Bedfordia salicina

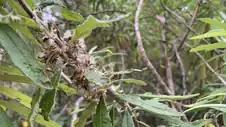
Inflorescence arise at leaf axils

"Bedfordia" "salacina" is found in sclerophyllous forests that are widely adapted to fire, while wetter environments have fire free periods up to 100 years, drier environments have fire free periods of 25–50 years. "Bedfordia salicina" has low propensity to propagate fire among wet sclerophyll and gully species and require considerable moisture loss before flaming can occur. When oven dried, "Bedfordia salicina" can reach 65-72% moisture loss from its initial weight, at which Bedfordia can both ignite and spread fire rapidly. Following fire, "Bedfordia salicina" have the capacity to regenerate vegetatively via lignotubers or seed.